Robyn Wong

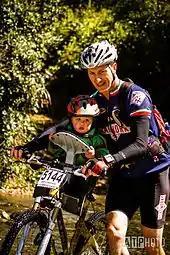
Wong's husband and son competing at the 2014 Karapoti Classic

Robyn Marie Wong (born 23 November 1970) is a New Zealand cyclist. She competed at the 2004 Summer Olympics in Athens, in the women's cross-country.